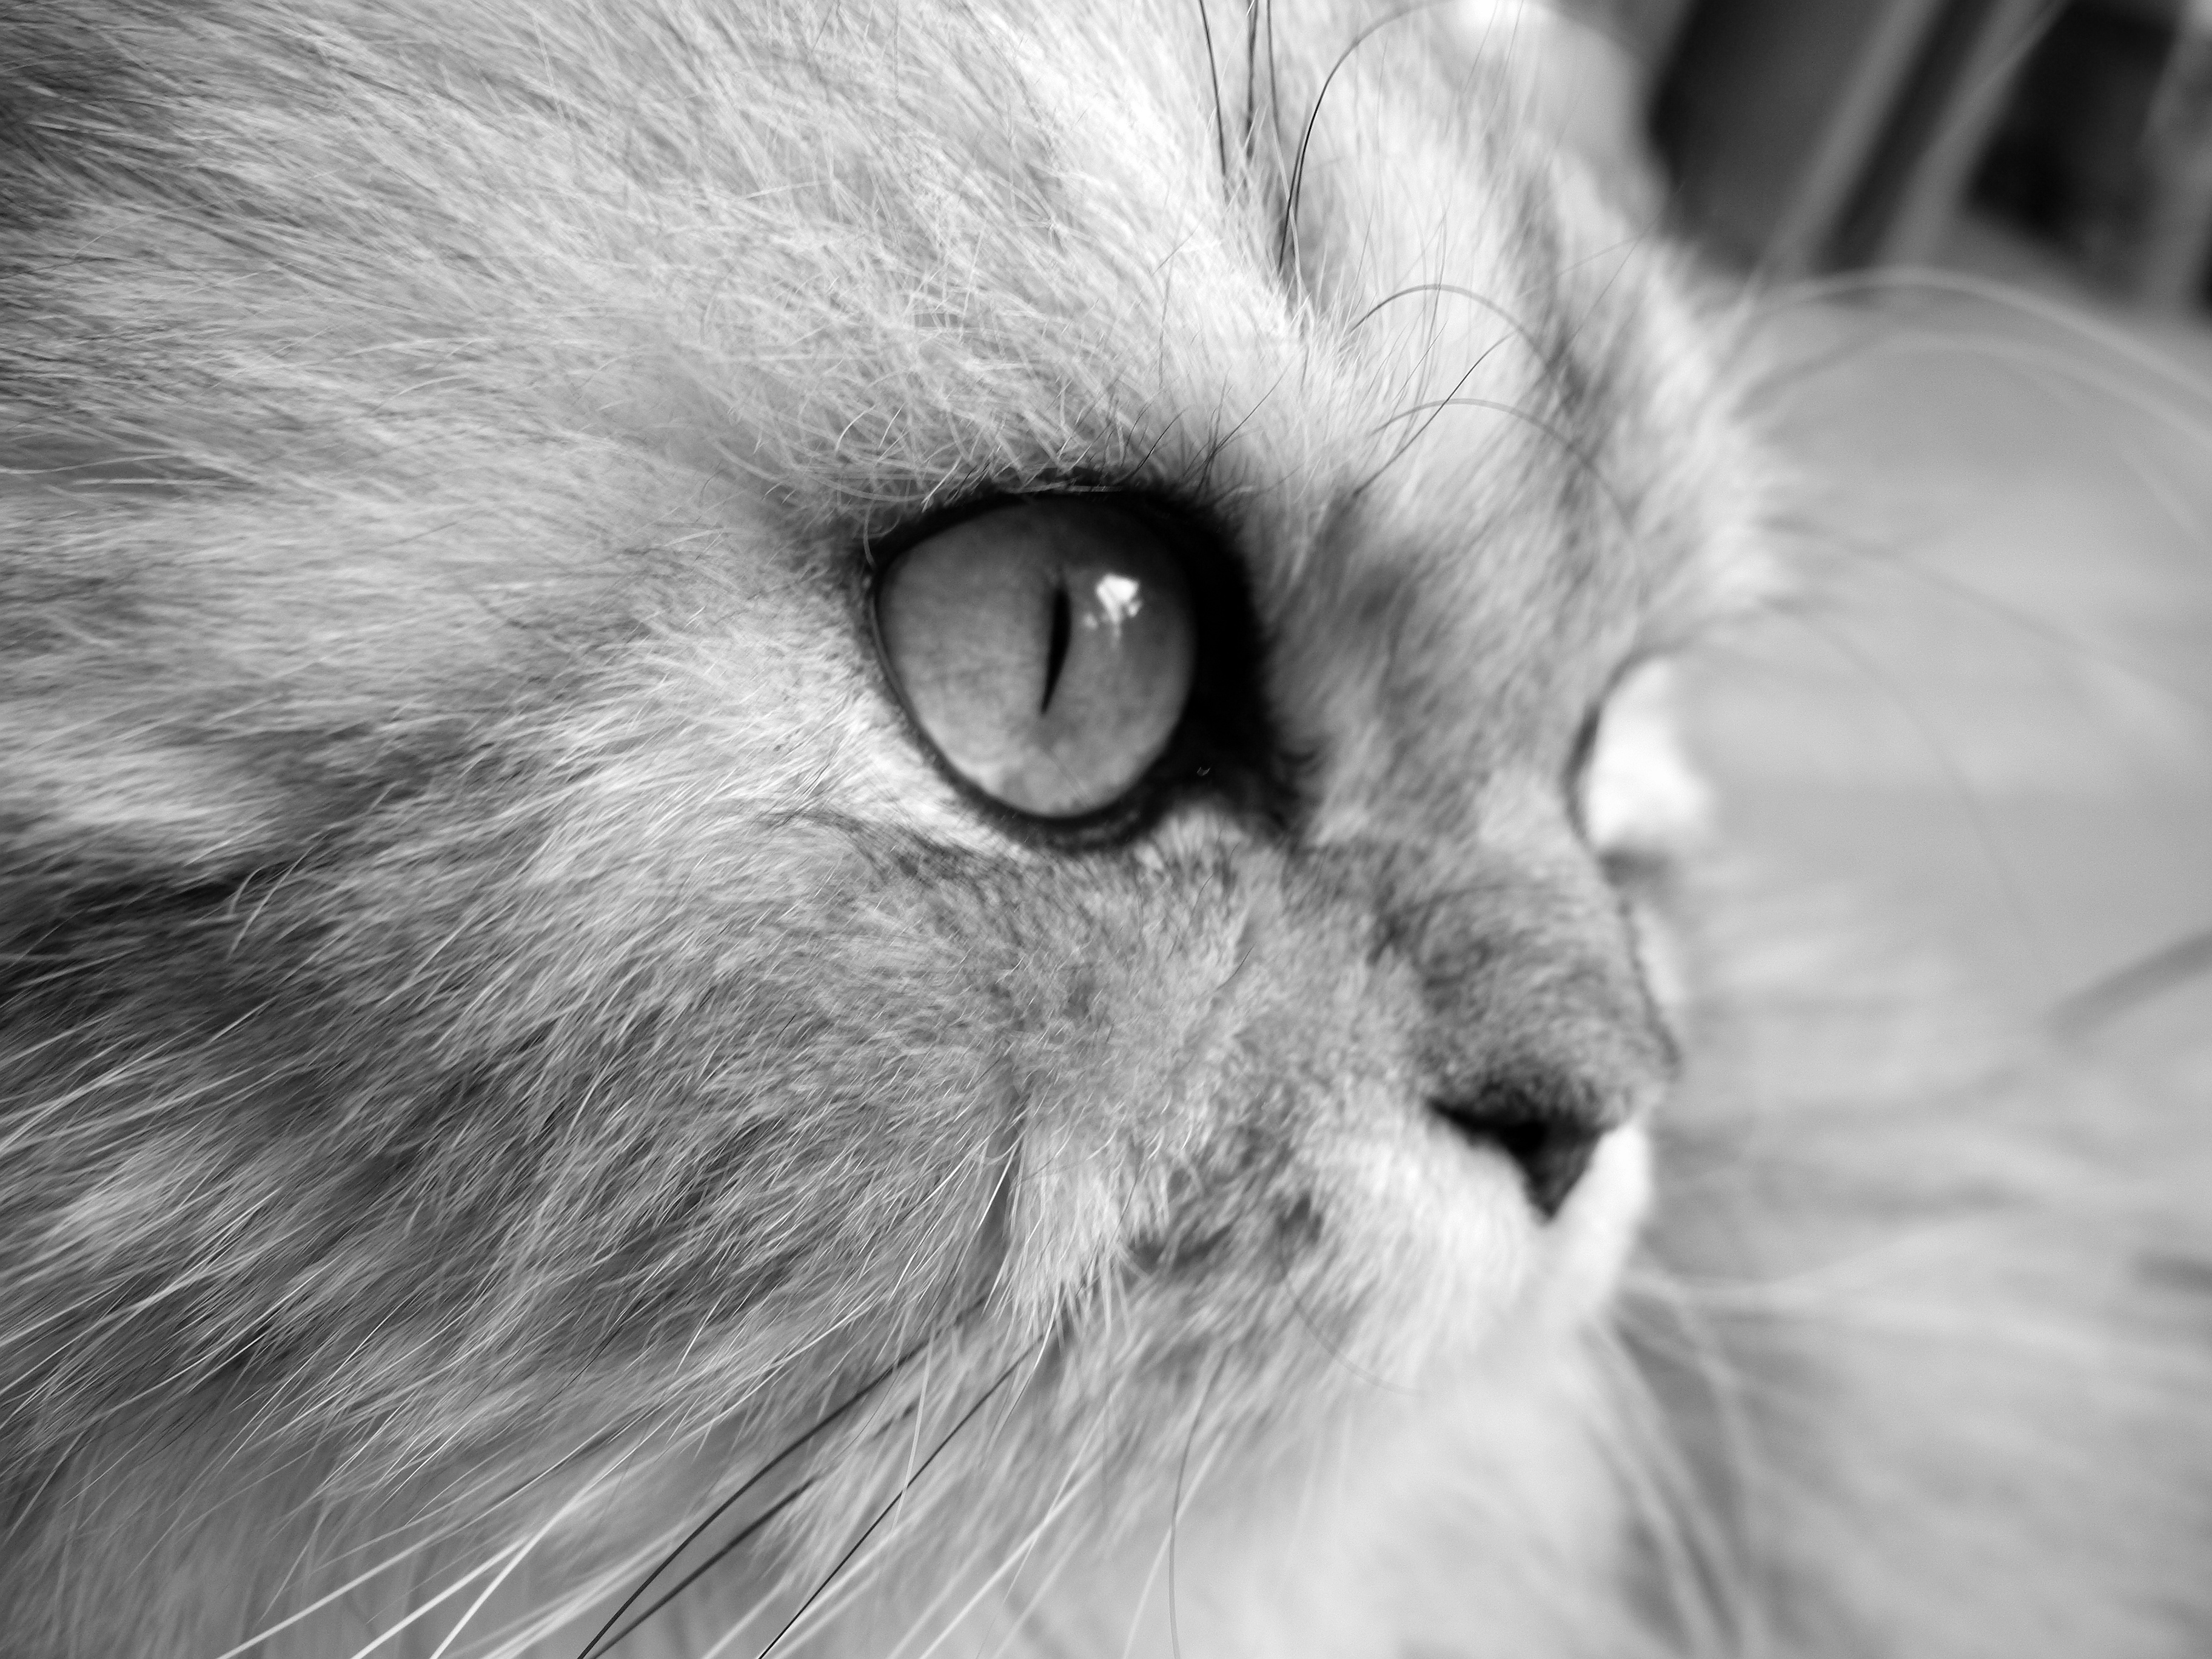
nature, black and white, animal, pet, kitten, cat, feline, mammal, nikon, monochrome, close up, bw, pets, blackandwhite, blackwhite, cats, nose, whiskers, snout, eye, animals, vertebrate, chat, gato, organ, chats, coolpix, p7100, nikonp7100, marcello, persian, chinchilla, monochrome photography, small to medium sized cats, cat like mammal